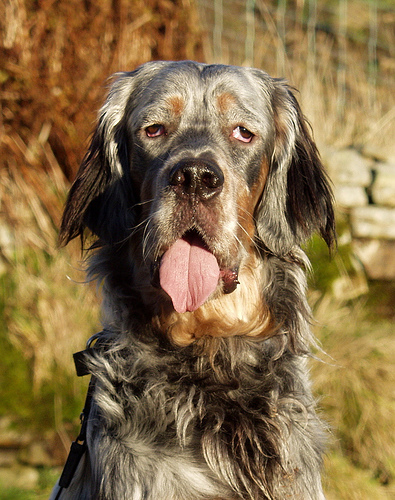
Animal: dog
Breed: english_setter